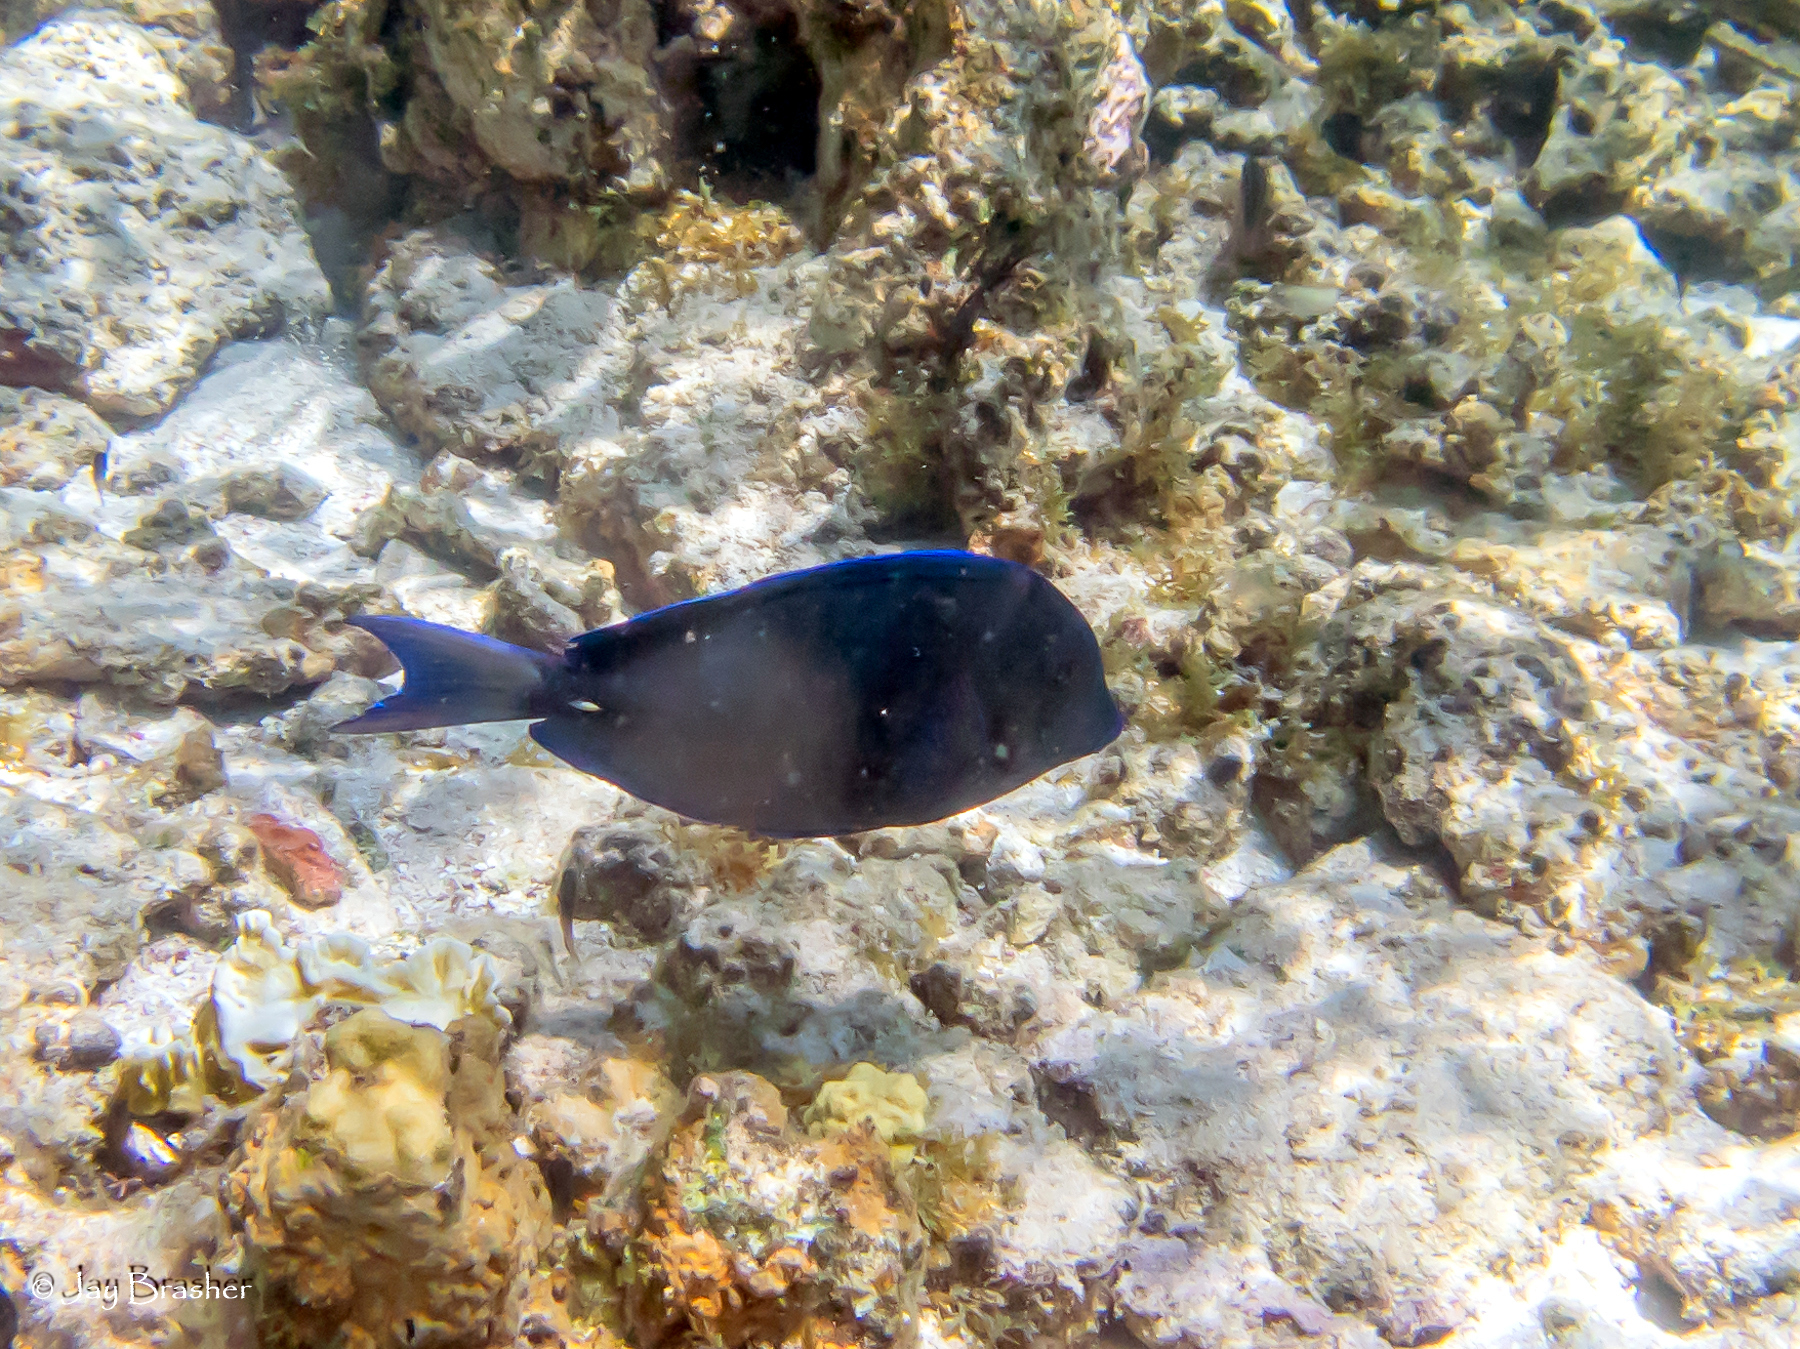
Acanthurus coeruleus (Atlantic Blue Tang)